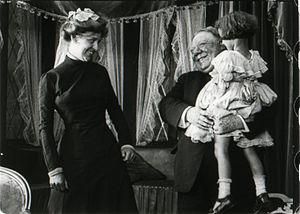
Flora Finch est une actrice et productrice anglaise, née Flora Brooks le 17 juin 1867 à Londres, morte le 4 janvier 1940 à Los Angeles.